Calling All Stations

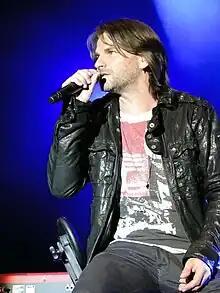
Stiltskin guitarist and vocalist Ray Wilson "(pictured in 2010)" became Genesis' third frontman following the departure of Phil Collins.

At the end of the We Can't Dance Tour in November 1992 the band went on hiatus, reuniting only for a one-off charity performance in September 1993. Their drummer and lead vocalist Phil Collins resumed his solo career and released "Both Sides", keyboardist Tony Banks recorded an album with Jack Hues under the Strictly Inc. project, and guitarist/bassist Mike Rutherford continued his band Mike and the Mechanics. In mid-1994, Collins said that singing Genesis songs at the charity gig after making "Both Sides", which he deemed a highly personal album, was uncomfortable. "For the first time I felt like an actor playing somebody else's part." After a band meeting with manager Tony Smith in the summer of 1995, Collins left. A press release from management announcing the news was released in March 1996.